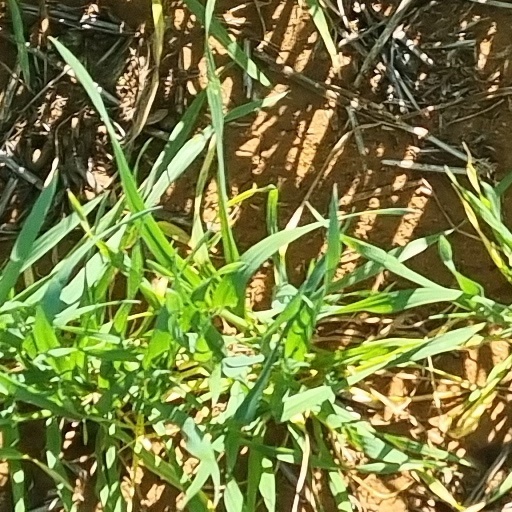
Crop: wheat